Question: Who is sitting in the cart?
Tambaya: Waye yake zaune a kan amalanke?
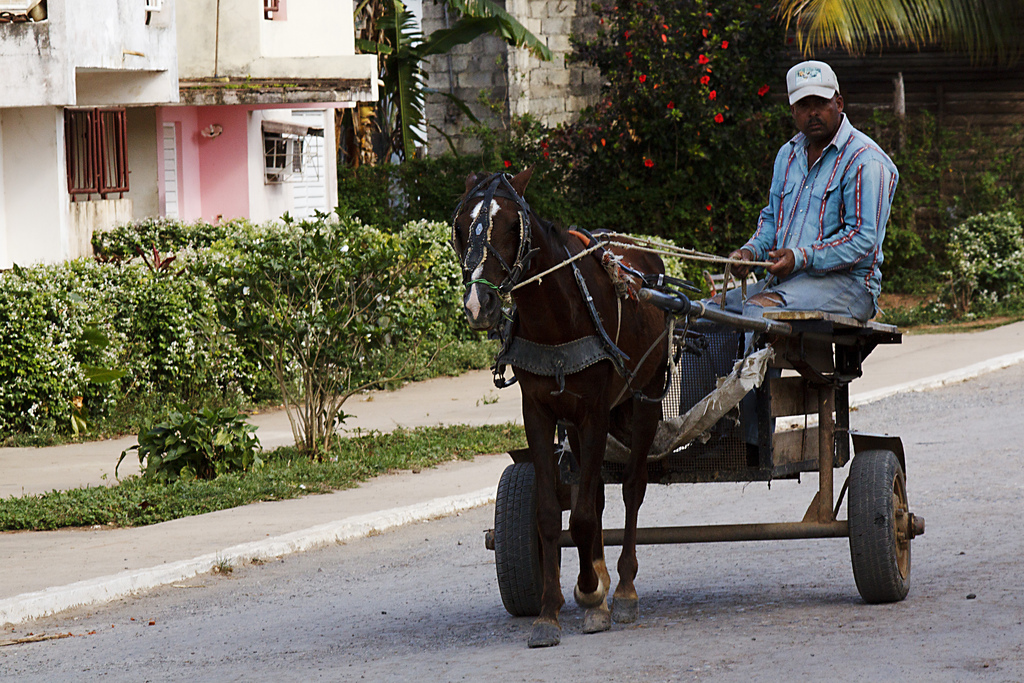
Answer: Man in a white hat.
Amsa: Namiji sanye da farar hula.